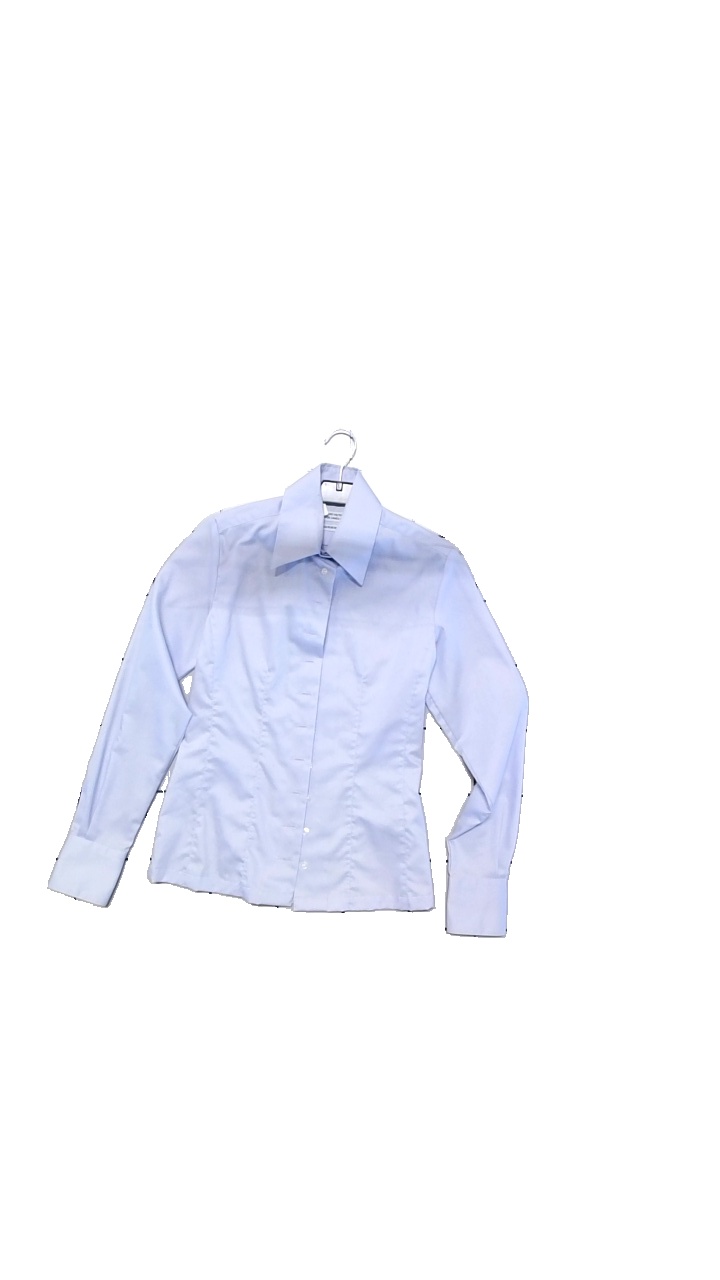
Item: Blouse (Ladies)
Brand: Shirt Factory
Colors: Blue
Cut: Regular
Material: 100% cotton
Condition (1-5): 5
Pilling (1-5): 5
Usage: Reuse
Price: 100-150